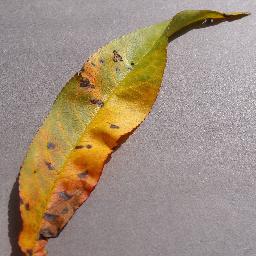
Label: Peach___Bacterial_spot